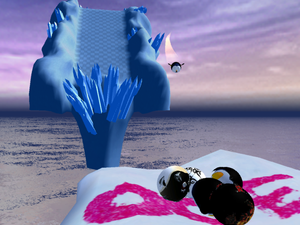
Mtp Target est un jeu vidéo d'action multijoueur en ligne via Internet.